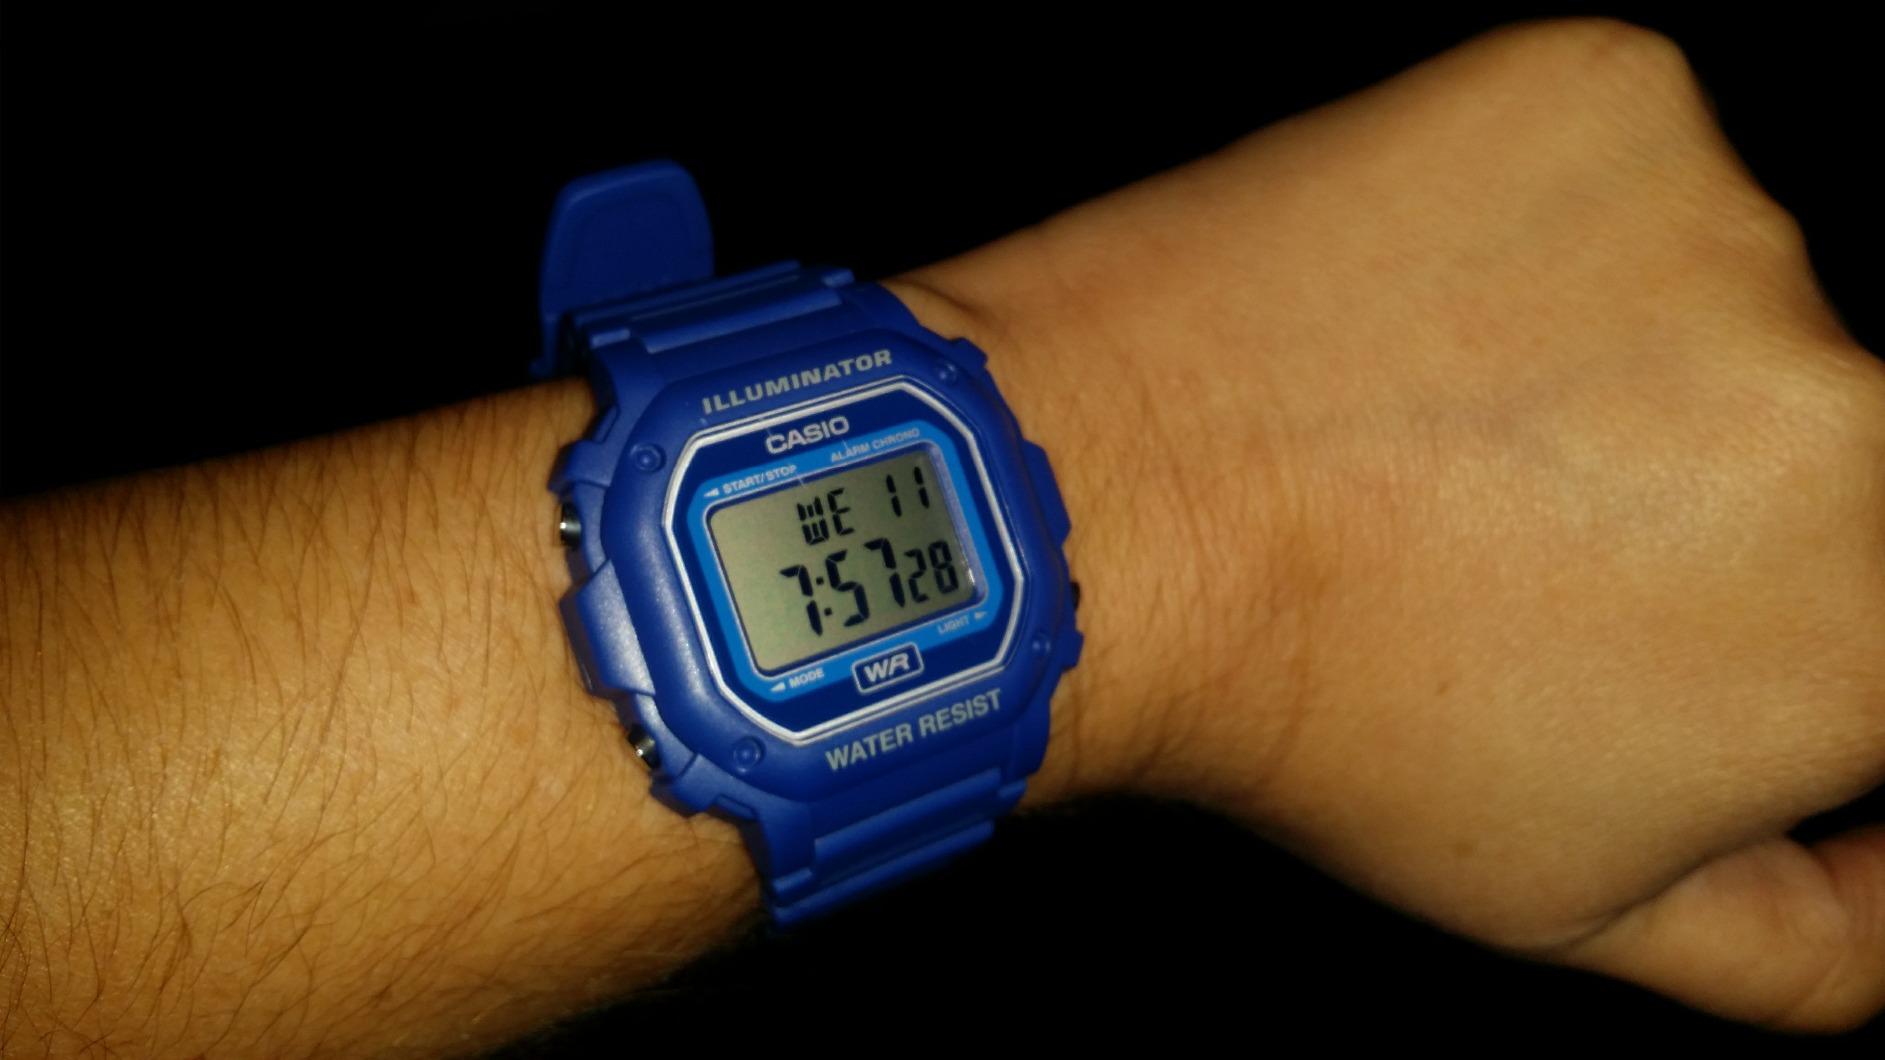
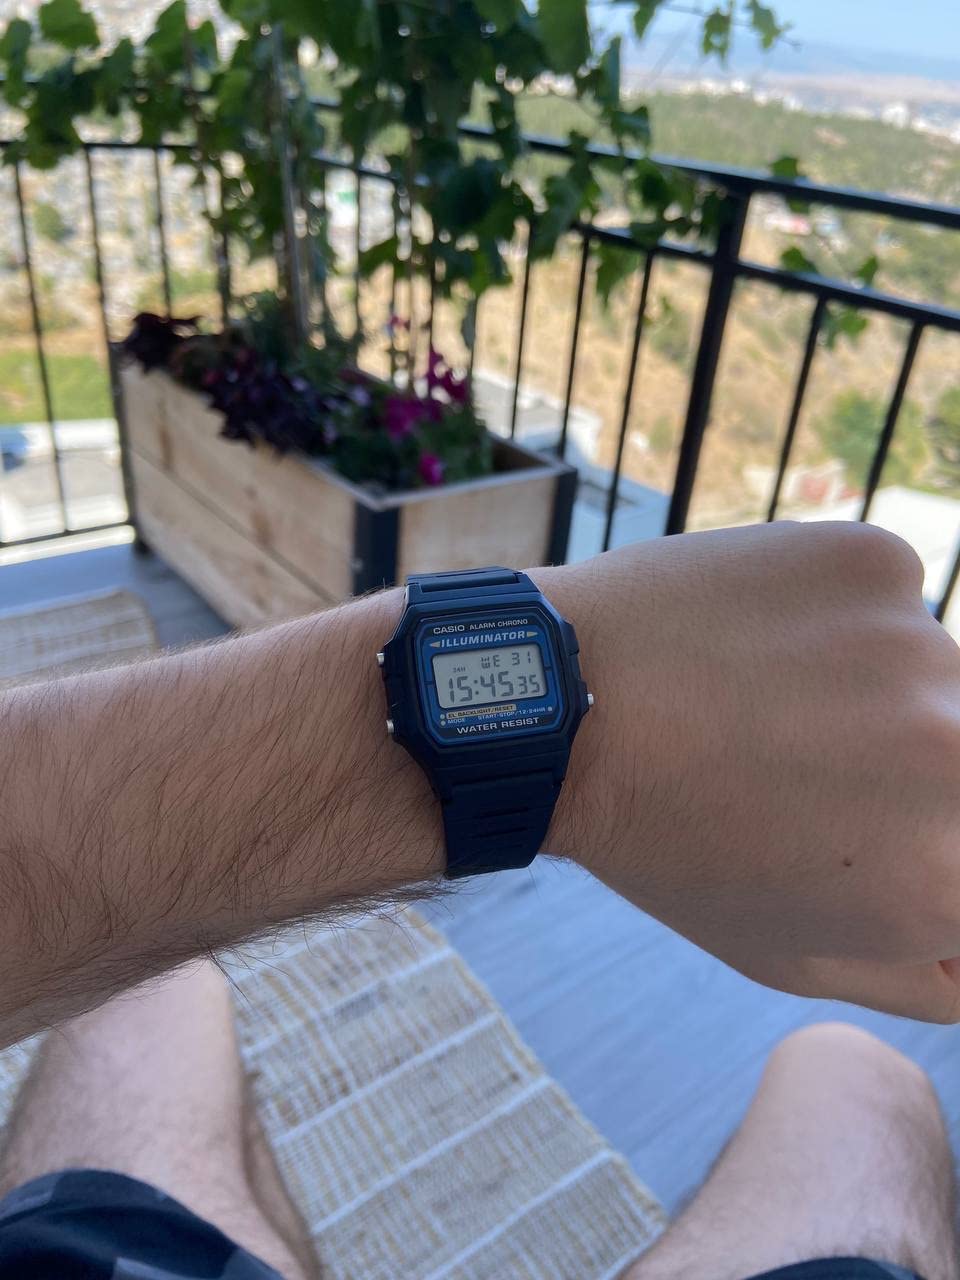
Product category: accessories_watch
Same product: no